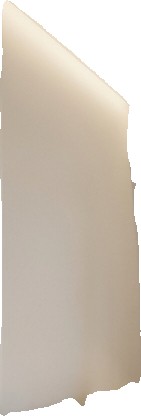
Surface category: wall